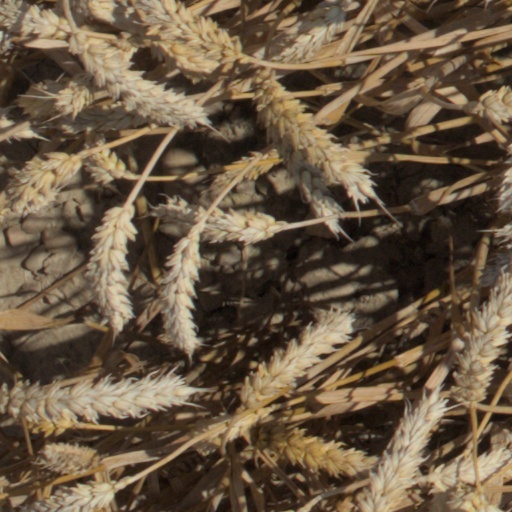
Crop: wheat